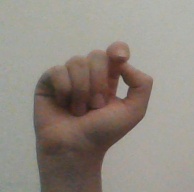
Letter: fa